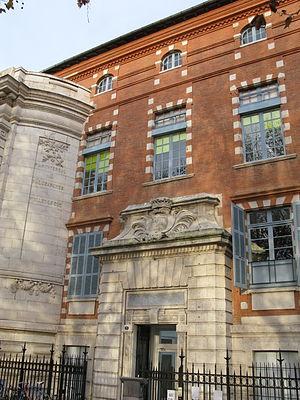
Façade du palais des arts, quai de la Daurade à Toulouse.